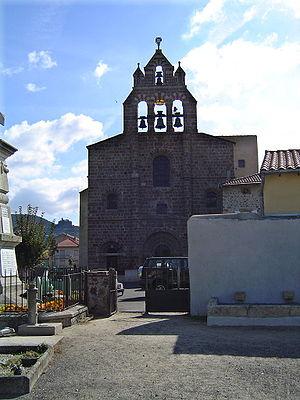
Églises possédant un clocher-mur, ou clocher à peigne, clocher-arcade ou campenard.
Coubon est une commune française située dans le département de la Haute-Loire en région Auvergne-Rhône-Alpes.